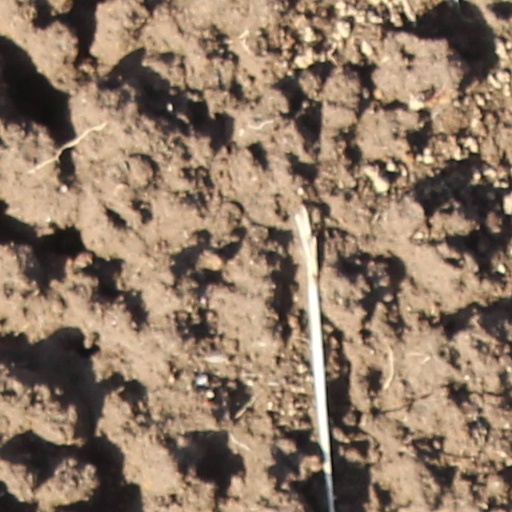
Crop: wheat